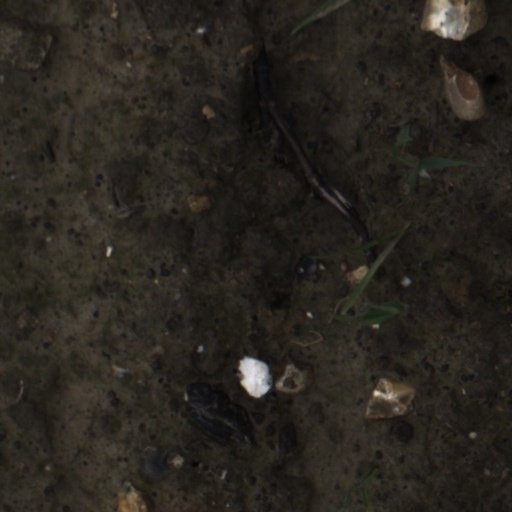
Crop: wheat